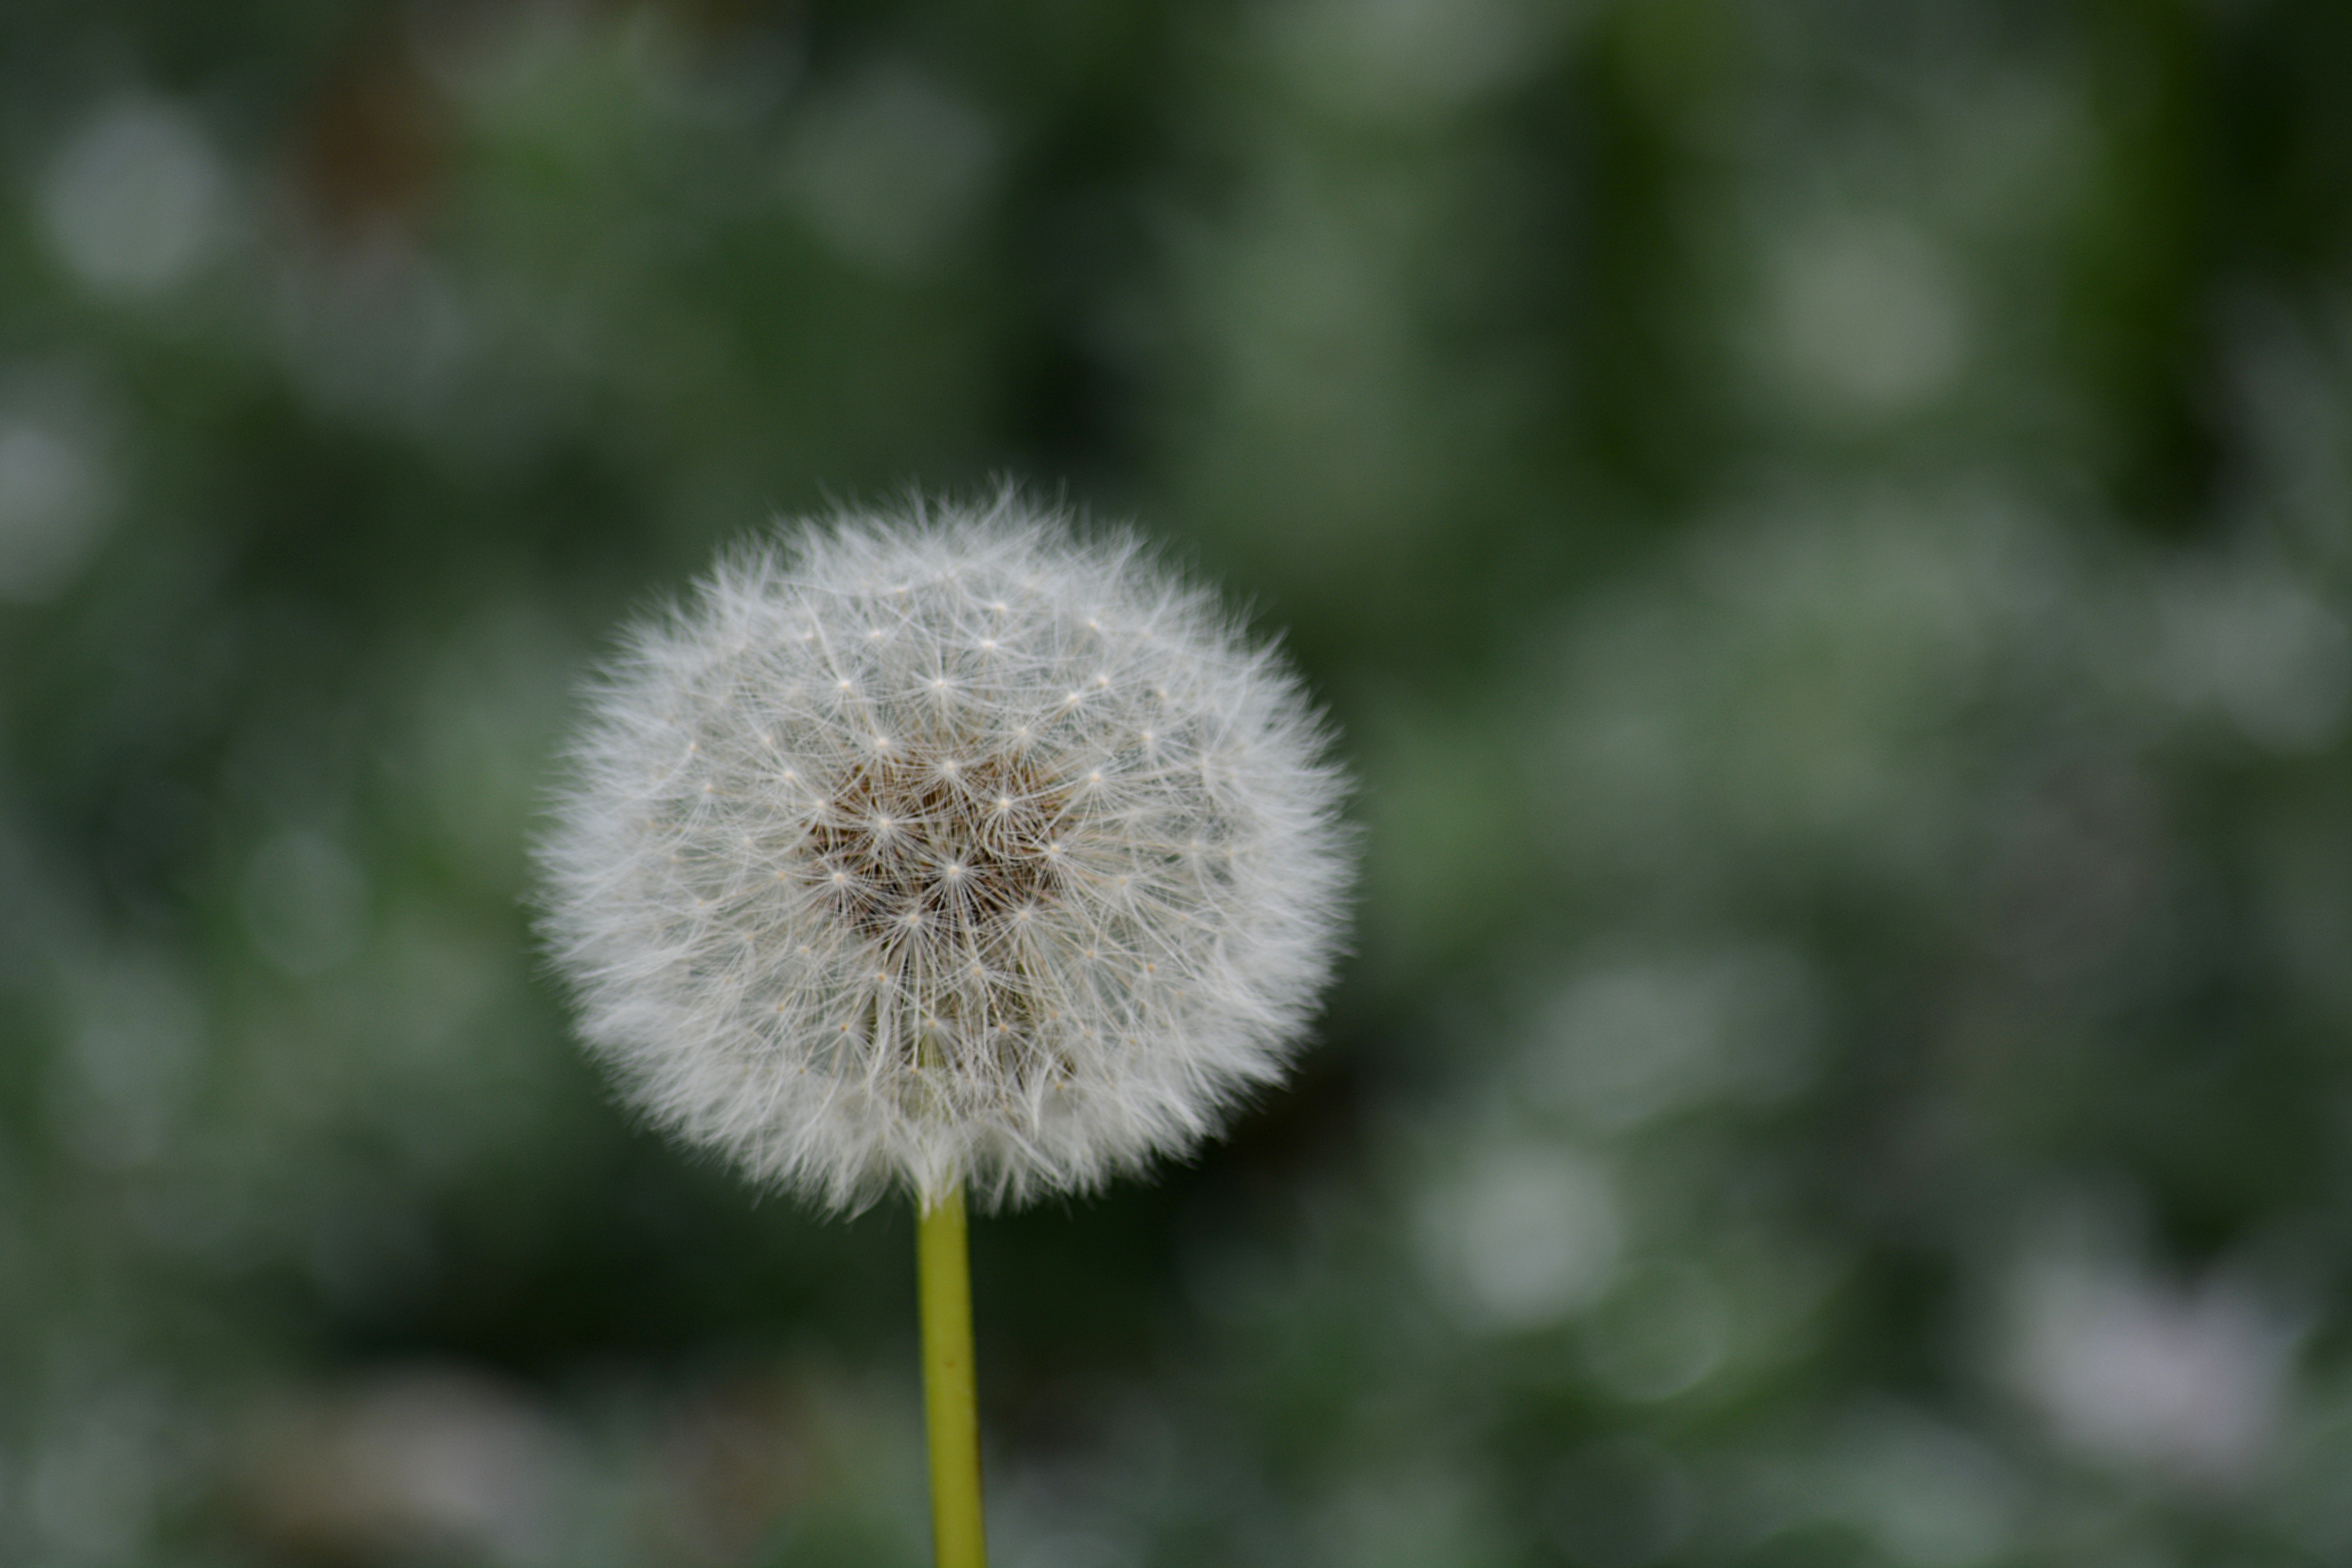
nature, grass, plant, field, dandelion, flower, botany, flora, plants, wildflower, close up, flowering, macro photography, flowering plant, daisy family, botanical flora, plant stem, land plant